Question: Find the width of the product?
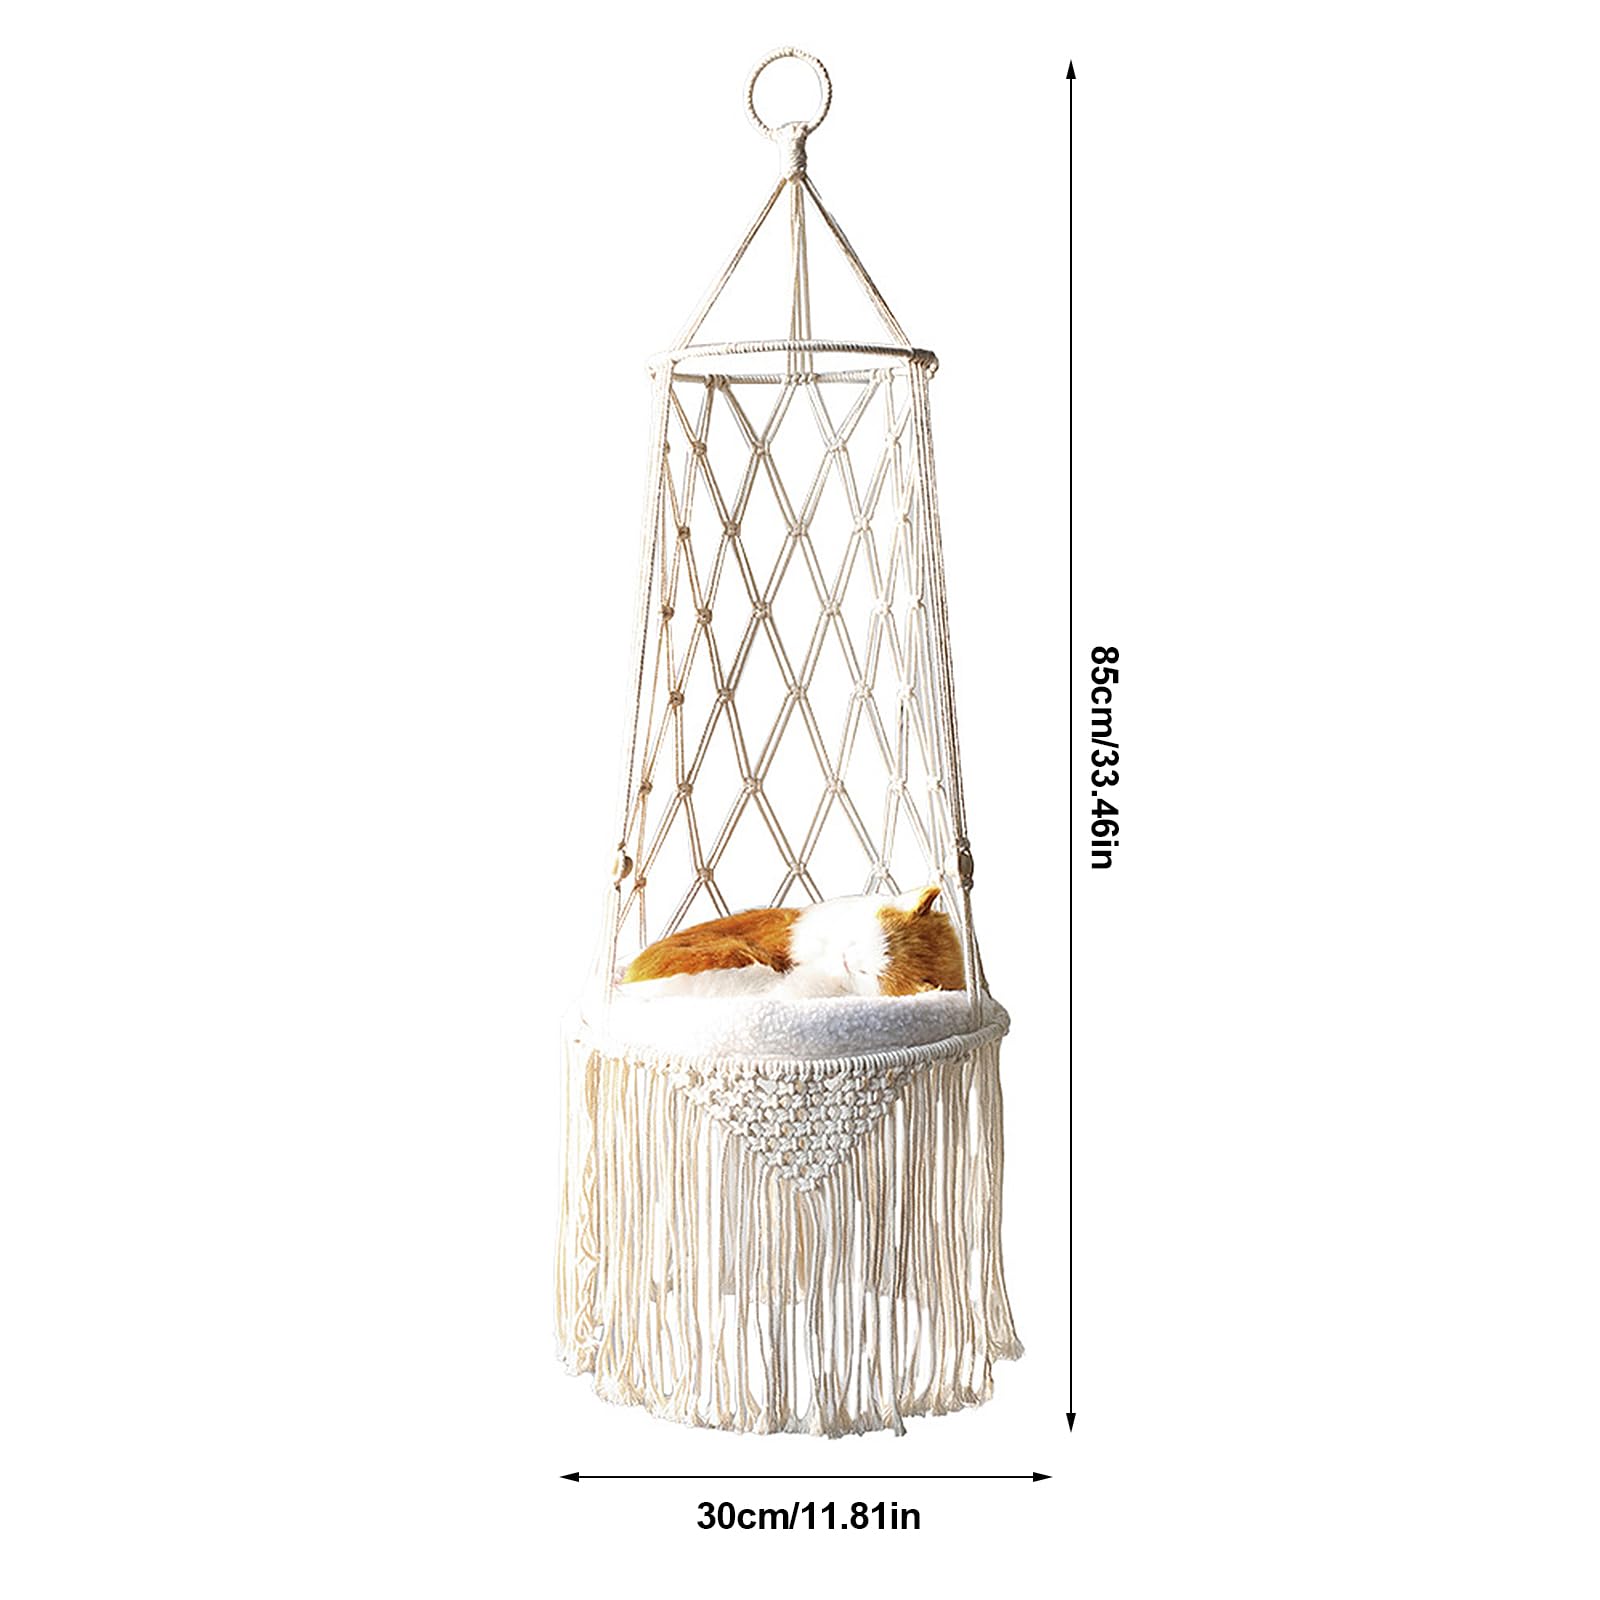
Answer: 30.0 centimetre